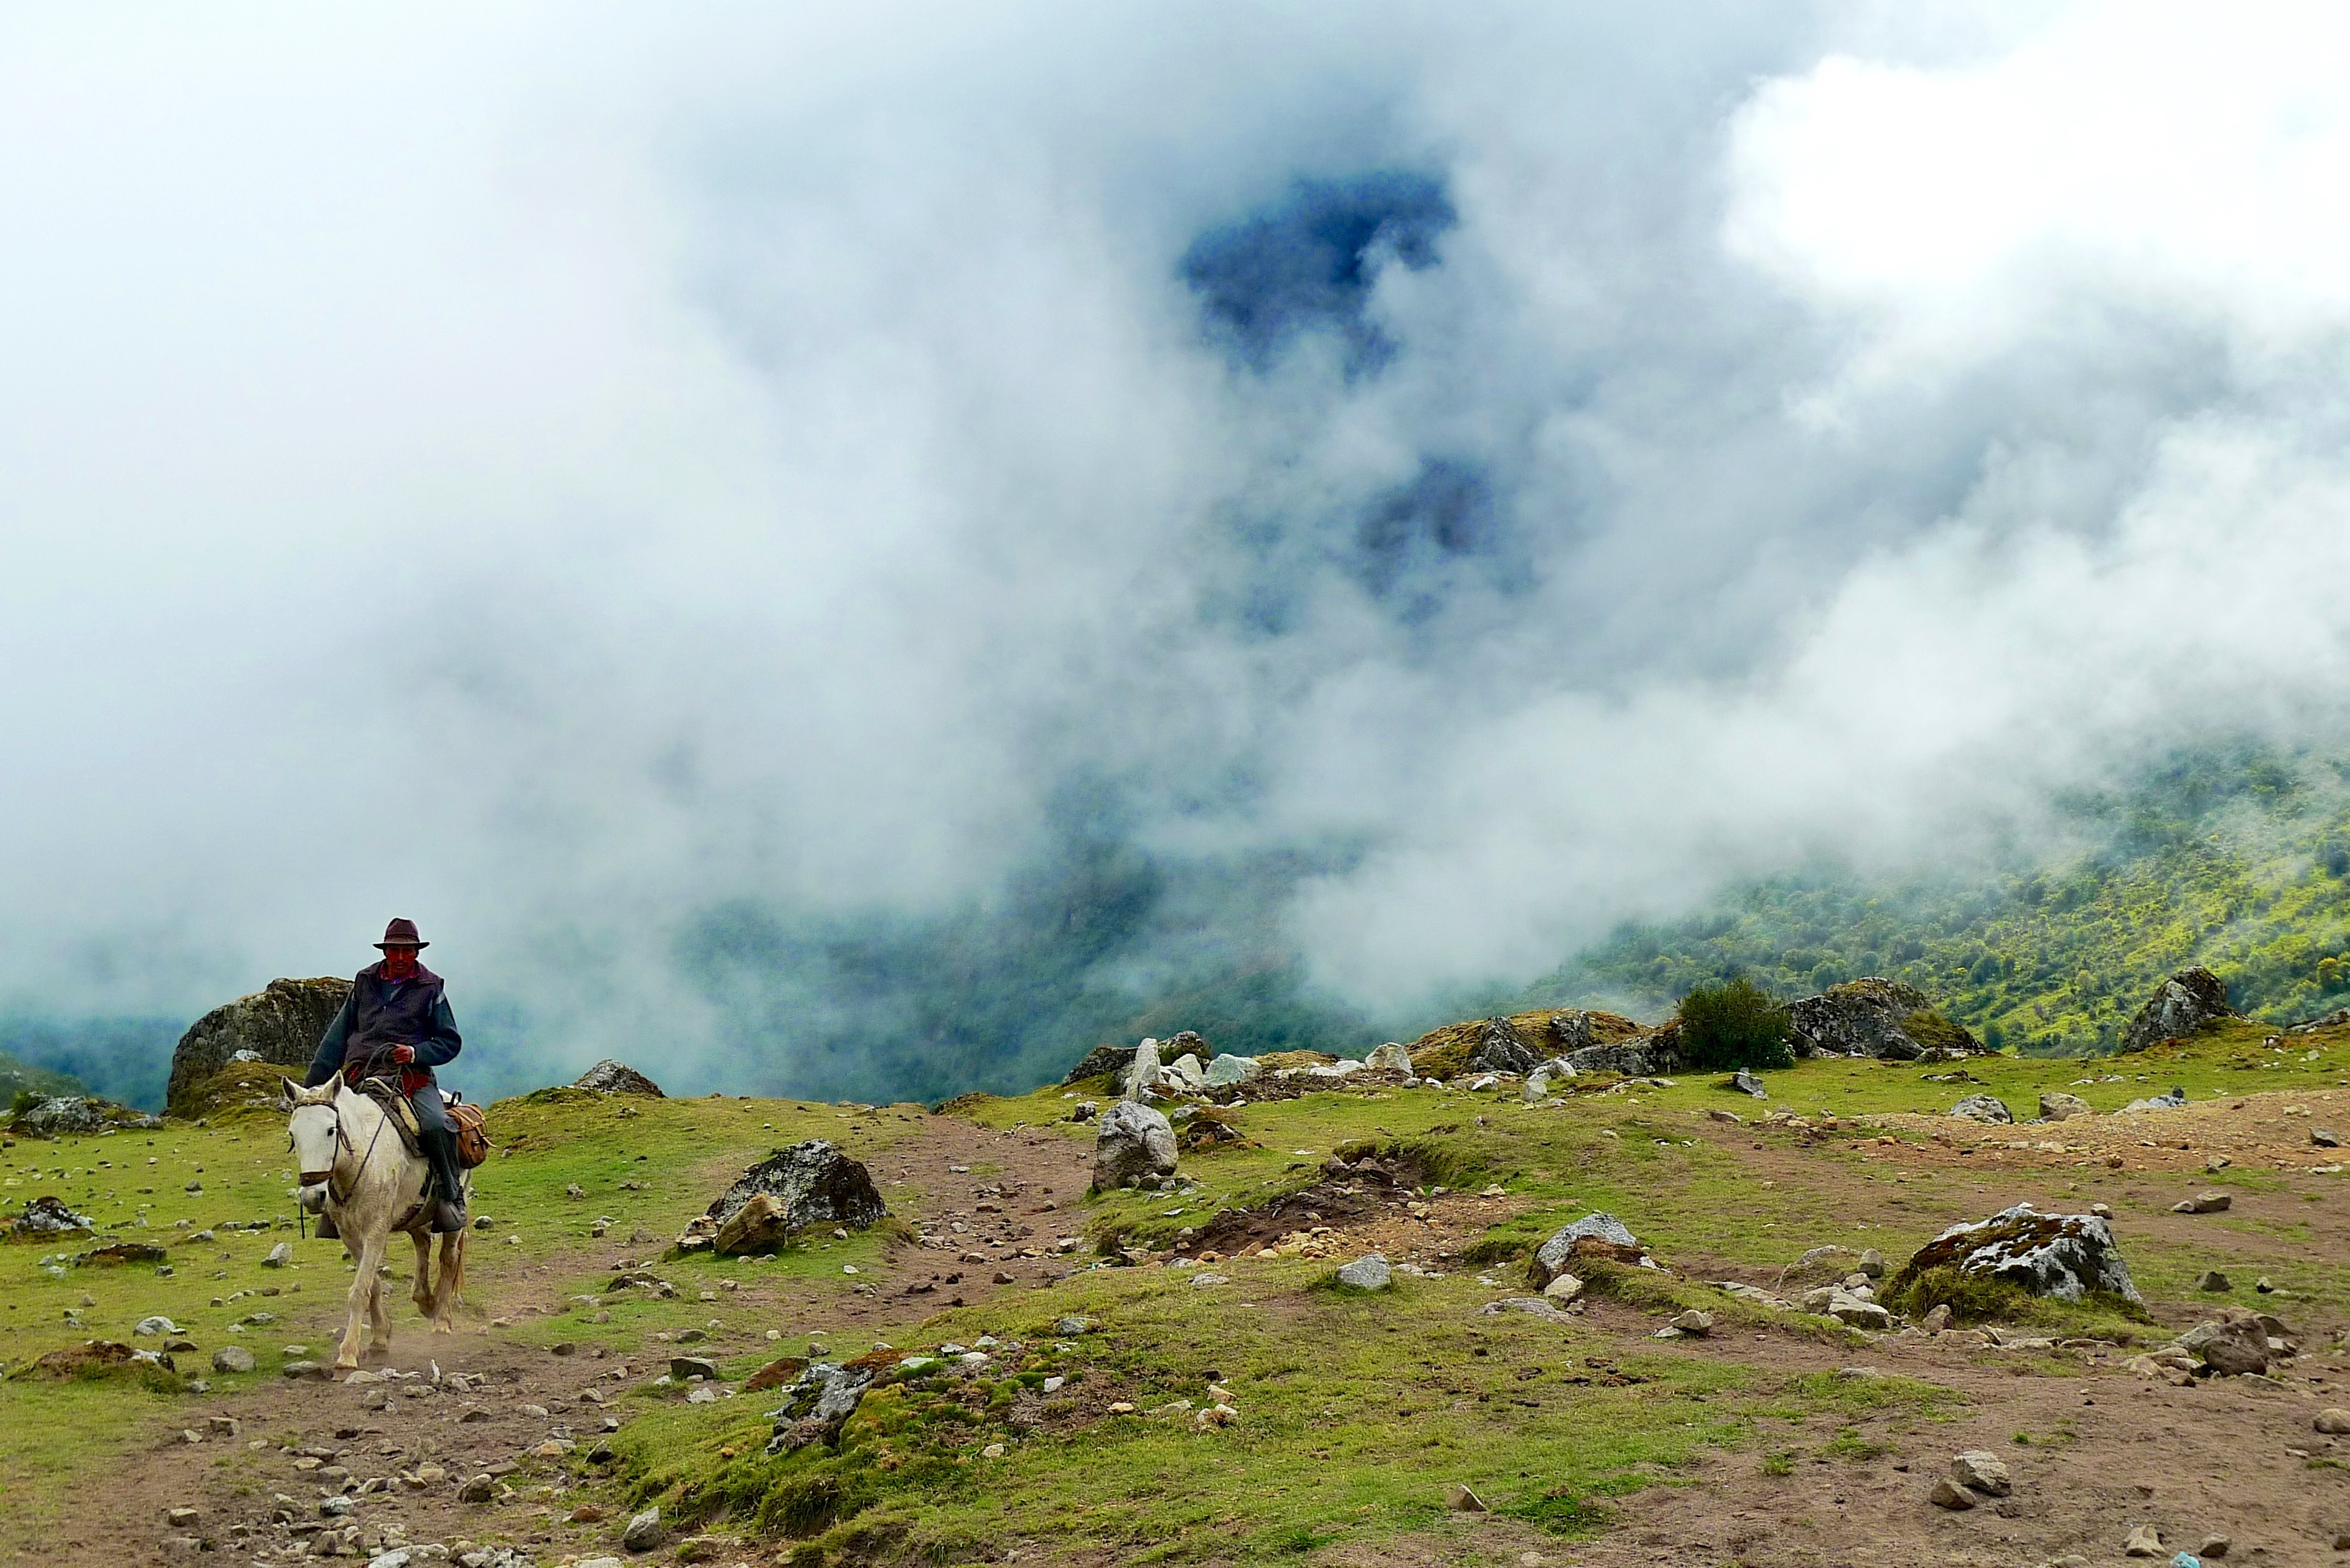
man, landscape, nature, wilderness, walking, mountain, hill, adventure, male, horseback, horse, weather, ridge, shepherd, riding, clouds, cowboy, plateau, argentina, highlands, gaucho, rural area, herdsman, mountainous landforms, geological phenomenon